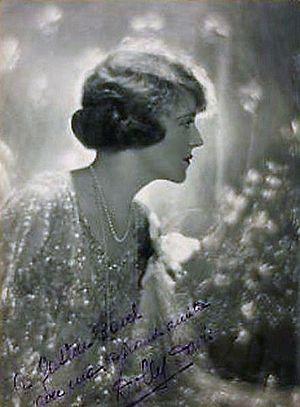
Julienne Alexandrine David dite Dolly Davis, née le 30 octobre 1896 à Paris 20ᵉ et morte le 3 novembre 1962 à Neuilly-sur-Seine, est une actrice française.